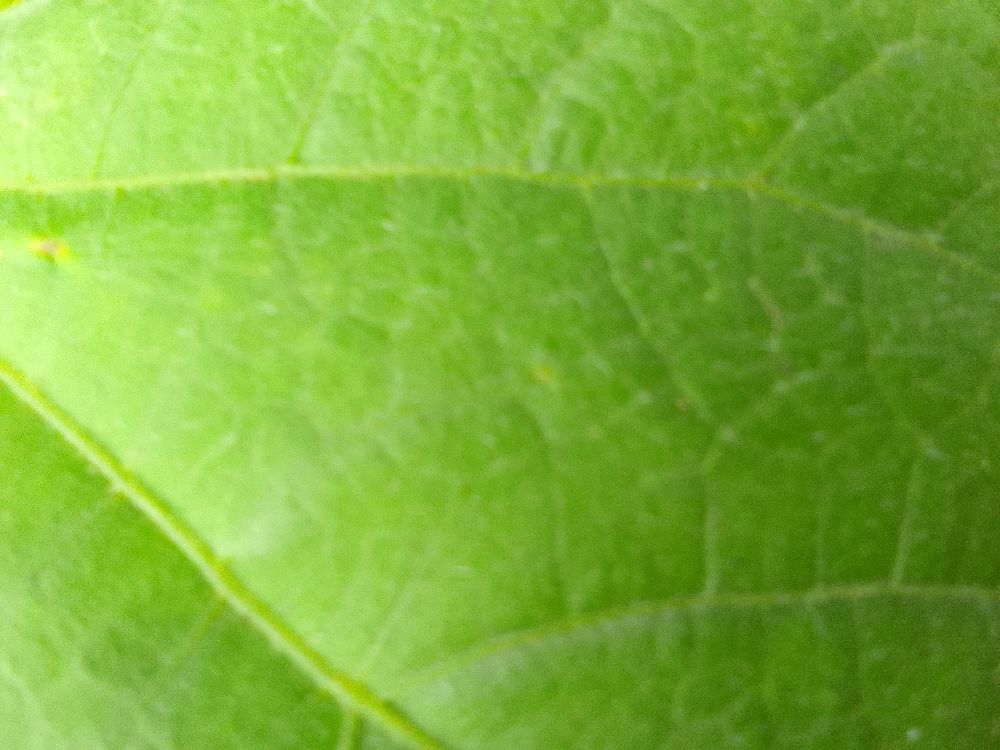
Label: healthy